TM-62

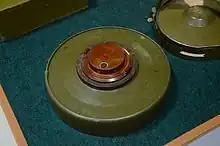
TM-62 mine

Magnetic influence fuzes provide full-width attack, i.e. any part of the target vehicle passing over the mine will trigger detonation, not just the track or wheels. However, since magnetic fuzes are electronic, their operational life relies on battery power. Ultimately the battery will run down, after which the mine no longer functions. In contrast, a purely mechanical fuze (usually triggered via a Belleville spring) gives a much longer operational life (e.g., mines planted 50 years previously will still detonate if a target vehicle drives over them).